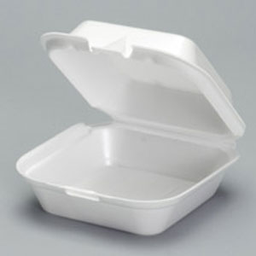
Label: paper